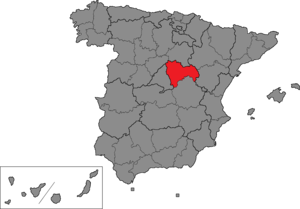
La circonscription électorale de Guadalajara est l'une des cinquante-deux circonscriptions électorales espagnoles utilisées comme divisions électorales pour les élections générales espagnoles.